Philadelphia International Airport

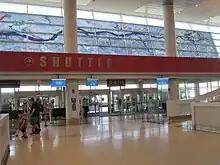
The shuttle stop at Terminal F, pictured in August 2022

Philadelphia International Airport has six terminals with a total of 126 gates. Non pre-cleared international arrivals are processed in Terminal A. American operates Admirals Clubs in Terminal A, the B/C connector and Terminal F. Terminal A also contains a British Airways Galleries Lounge as well as a American Express Centurion Lounge. Terminal D contains a United Club as well as a Delta Sky Club. A USO lounge is located in Terminal E.